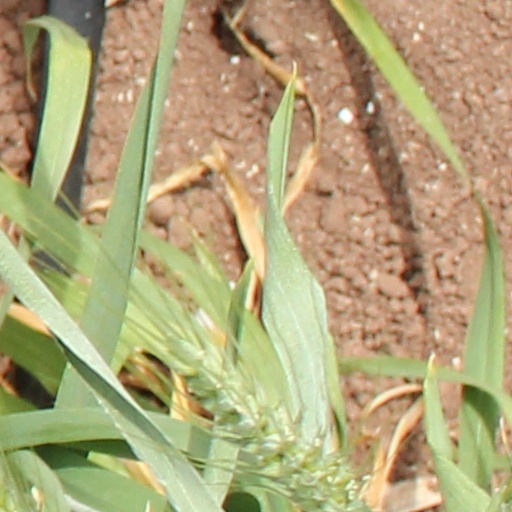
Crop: wheat